Ballpark

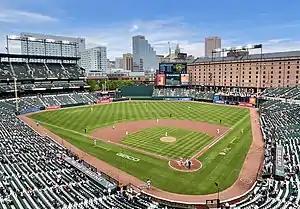
Camden Yards started the nostalgic craze with a smaller, red brick and forest green stadium.

The indoor parks were built for several different reasons, chief among those weather. However, as multi-purpose parks became unfashionable, so did indoor parks. This led to the creation of retractable-roof parks. These allowed shelter from the elements, but still could be open when the weather was pleasant. To be able to support the roof, most were closed in on all sides like multi-purpose and indoor parks.